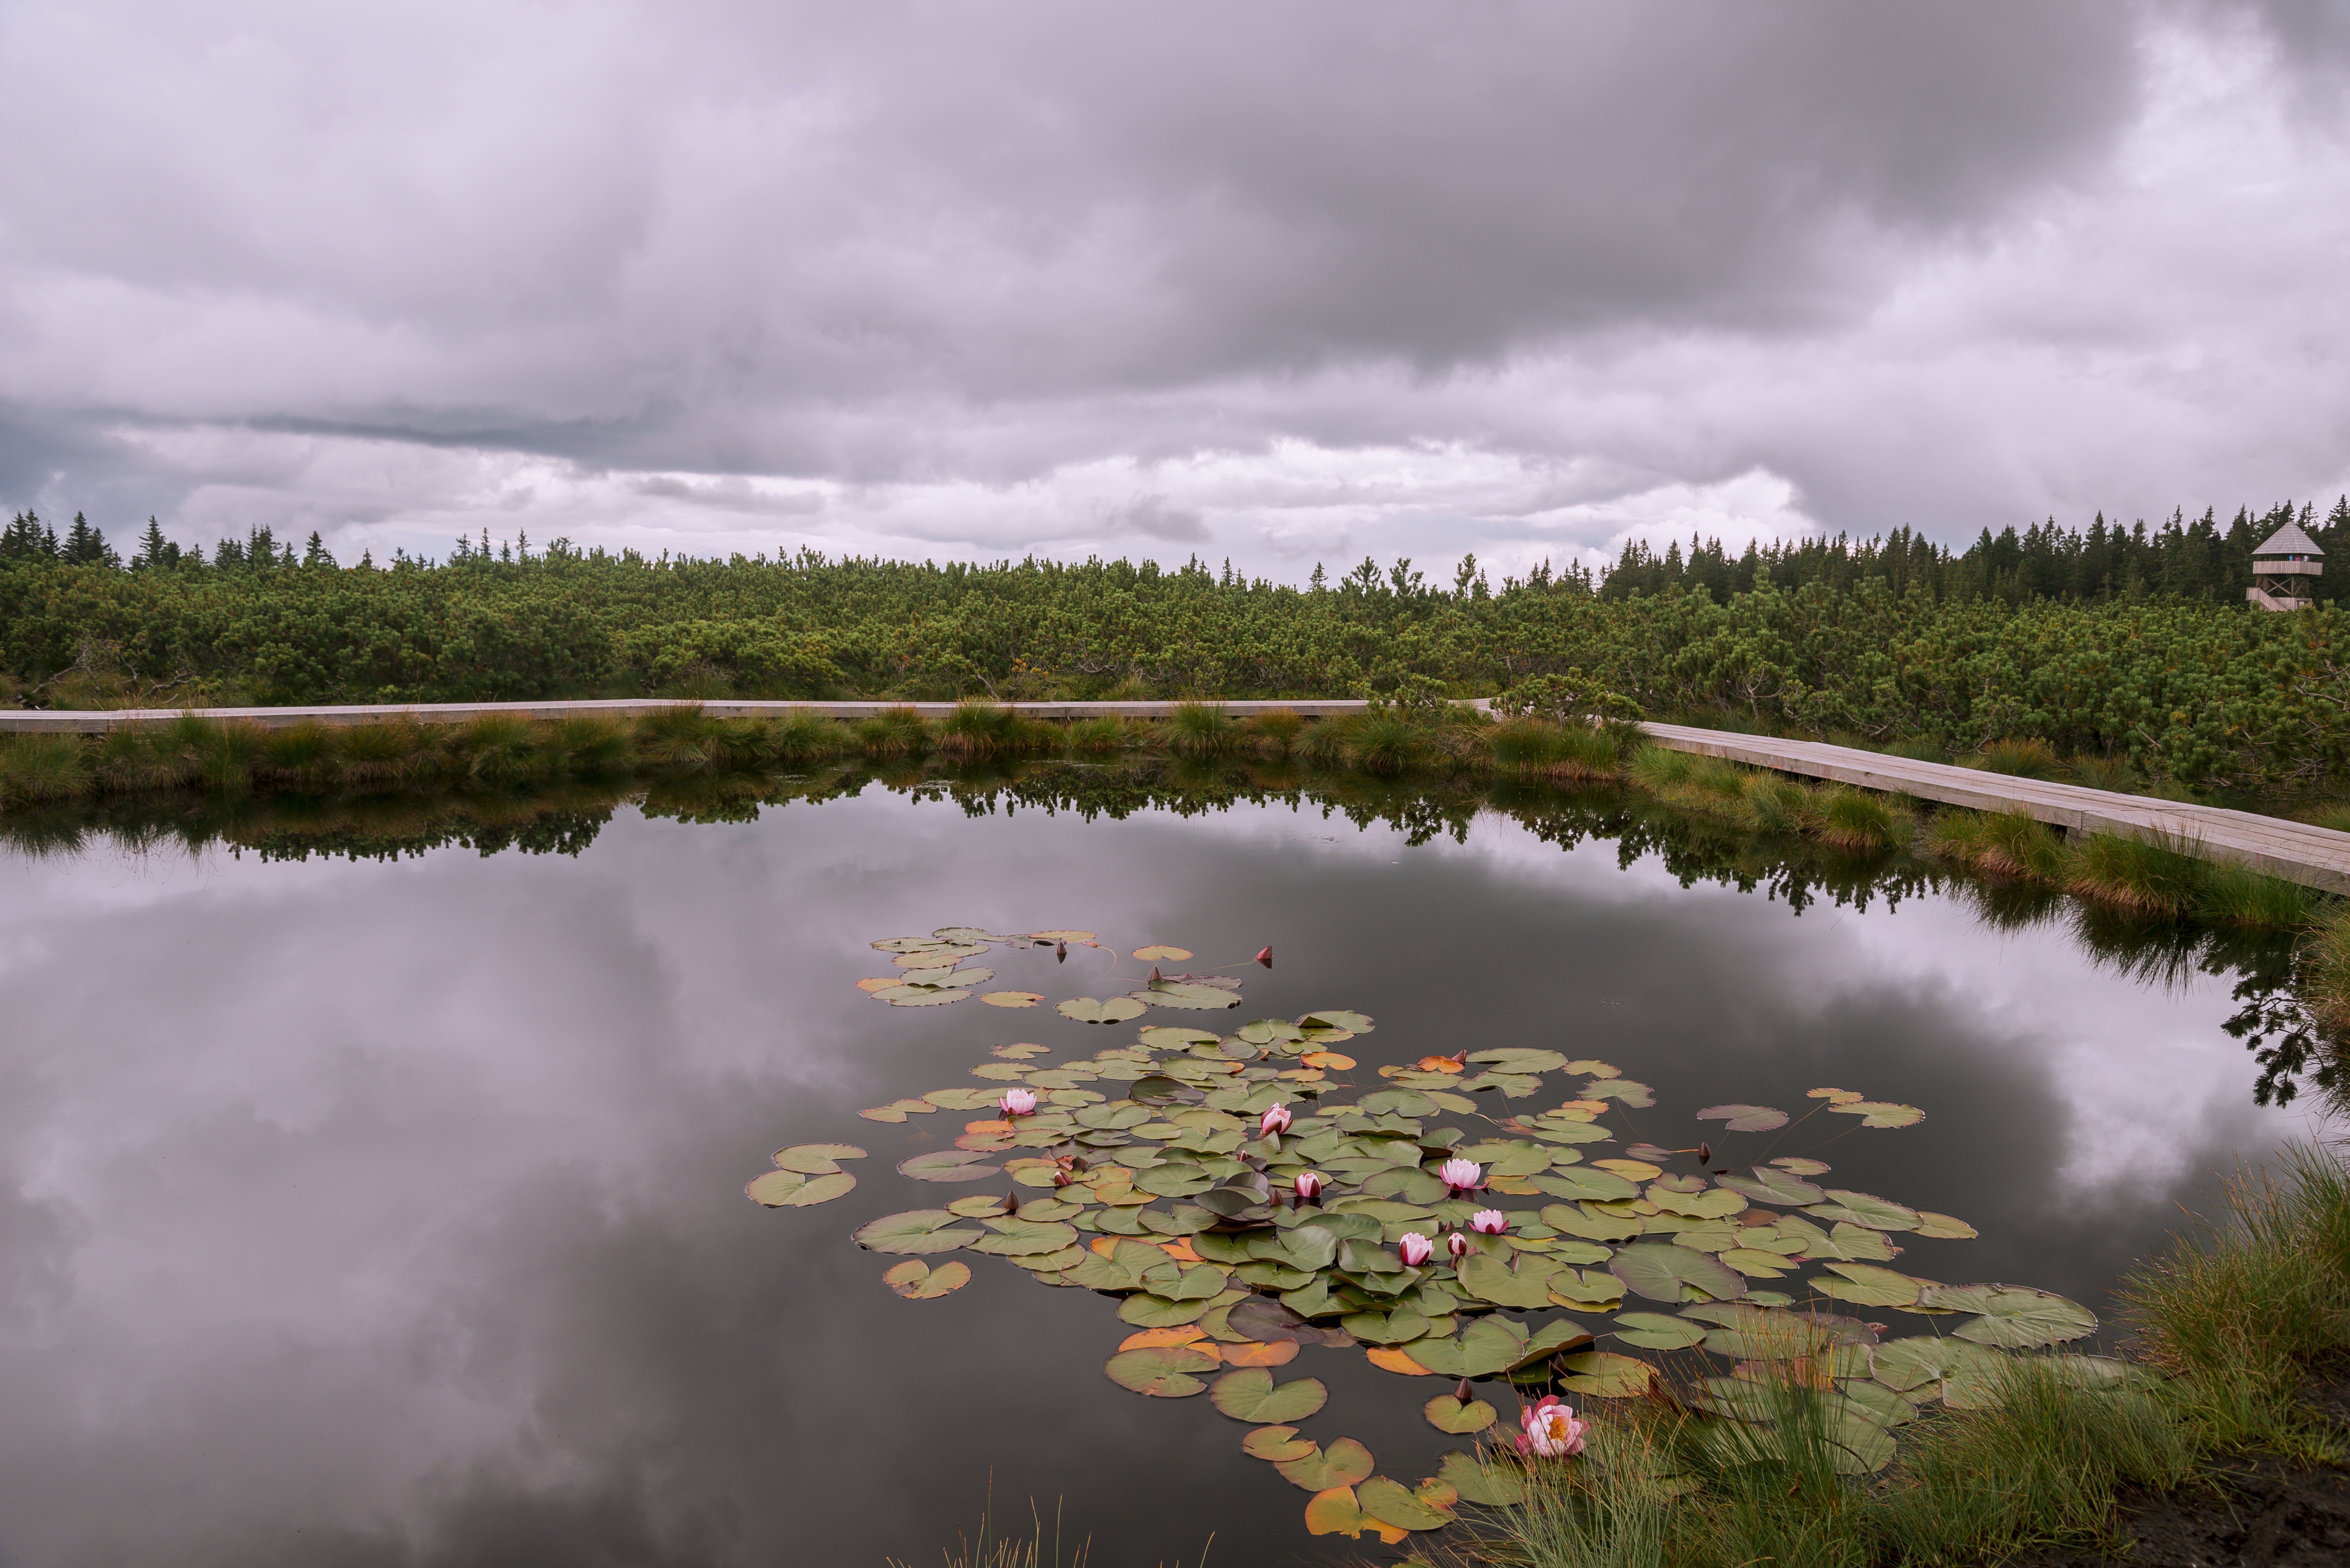
landscape, tree, water, nature, forest, marsh, wilderness, mountain, cloud, mist, meadow, morning, lake, river, moss, dark, pond, stream, reflection, autumn, weather, landmark, reservoir, black, body of water, wetland, bog, habitat, loch, slovenia, rural area, natural environment, atmospheric phenomenon, slovenija, pohorje, rogla, lovrenc, jezero